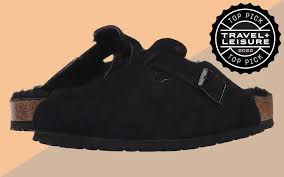
Label: Clog